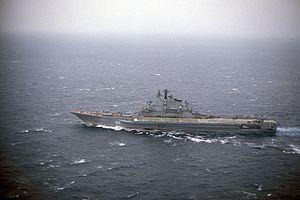
Les navires de la classe Kiev/Krechyet ou projet 1143 furent les premiers porte-aéronefs soviétiques en dehors des porte-hélicoptères de la classe Moskva. Cette classe est née du fait de l'annulation du Projet 1153 Orel, pour raisons budgétaires.
Le Minsk est le second porte-avions de la classe Kiev, prévu pour emporter des avions de type STOVL. Il a servi de 1978 à 1994, dans la marine soviétique puis dans la marine russe.